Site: brandenburg
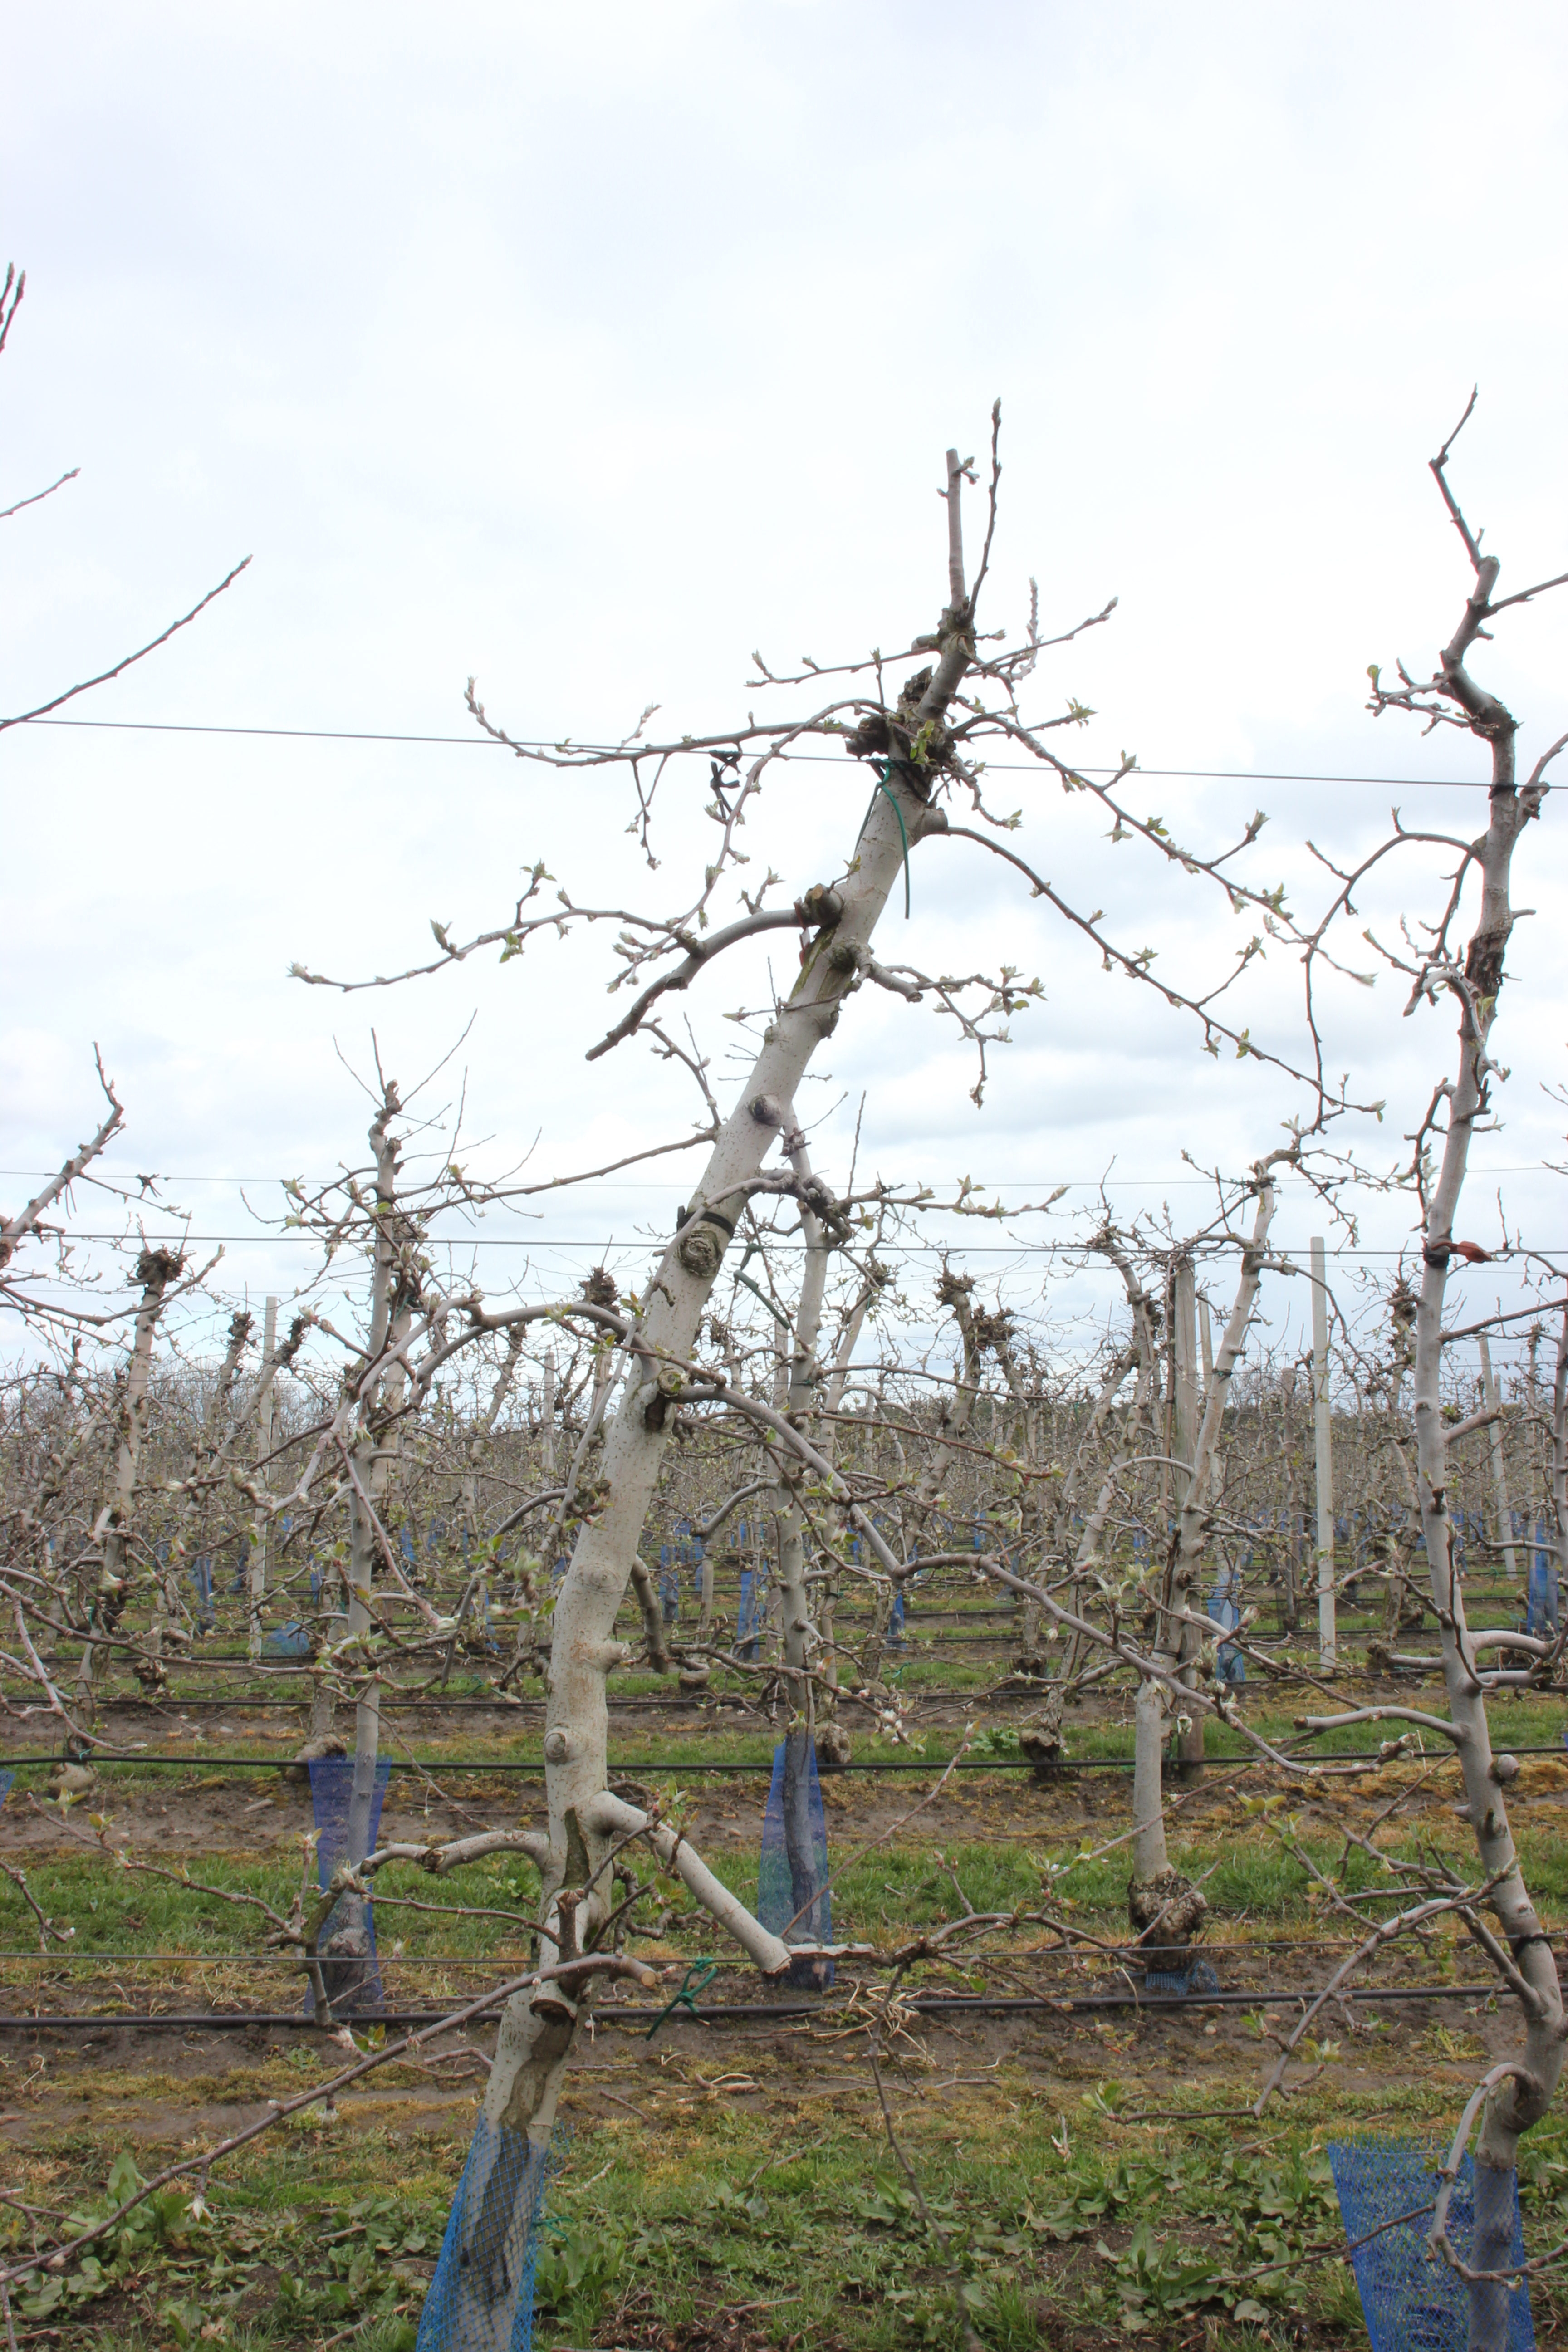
Growth stage (BBCH 55): Inflorescence emergence